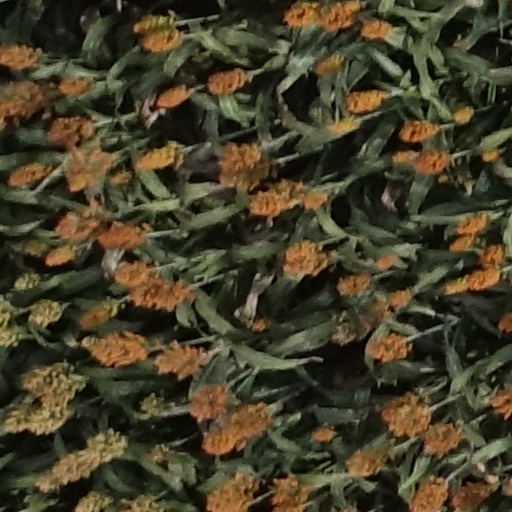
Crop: sorghum